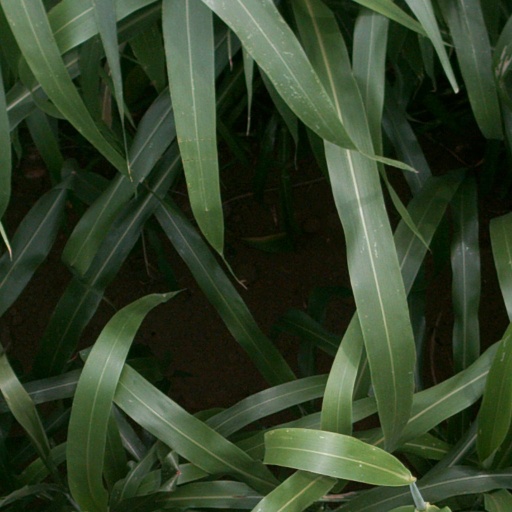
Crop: sorghum